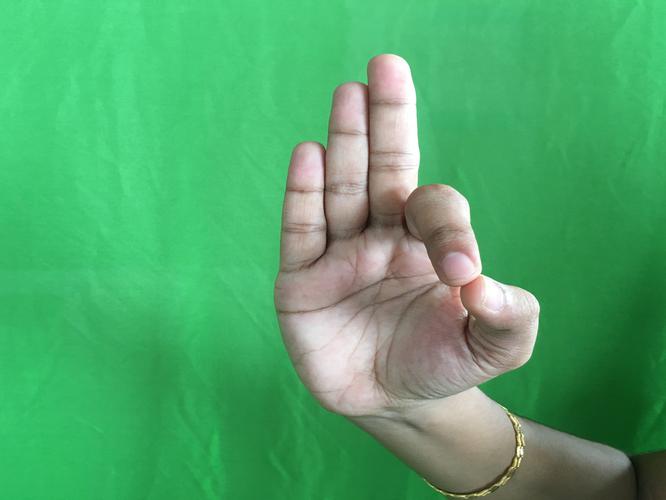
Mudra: Aralam
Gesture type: single_hand